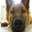
Label: dog